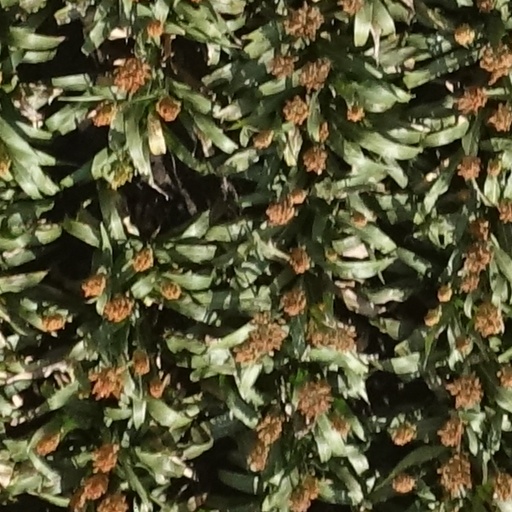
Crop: sorghum